Lesley J. McNair

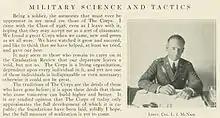
McNair's profile in the Purdue University yearbook for 1928

Purdue's president, Edward C. Elliott, was a strong advocate at the national level for ROTC, and a leading voice in opposition to the pacifist movement which gained strength and influence following World War I. McNair became an advocate for military preparedness generally and ROTC specifically, and also argued in opposition to the pacifists. Already a prolific author of professional journal articles on technical military subjects, he penned numerous articles and letters in favor of military training and readiness, and in opposition to the pacifist movement. He also continued to write on Army-specific subjects, including articles that argued for reforming the Army's officer promotion system to replace seniority with merit as the primary consideration.